England women's national football team

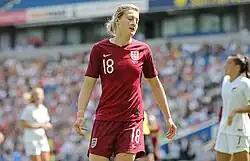
Ellen White is England's top goalscorer with 52 goals in 113 appearances.

As defending champions, England repeated their victory at Euro 2025 by defeating Spain in the final, the first time England had won a major tournament away from home. They recovered from being a goal down to draw 1–1 in normal time, with several saves made by goalkeeper Hannah Hampton. Chloe Kelly, scorer of the winning goal in the 2022 final, provided the cross for the equalising header by Russo, and then scored the decisive penalty as England won 3–1 on penalties. According to the BBC, having come from behind four times, the theme of the tournament was England being more resilient than any other team.